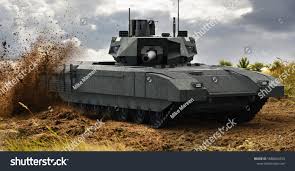
Label: Tank